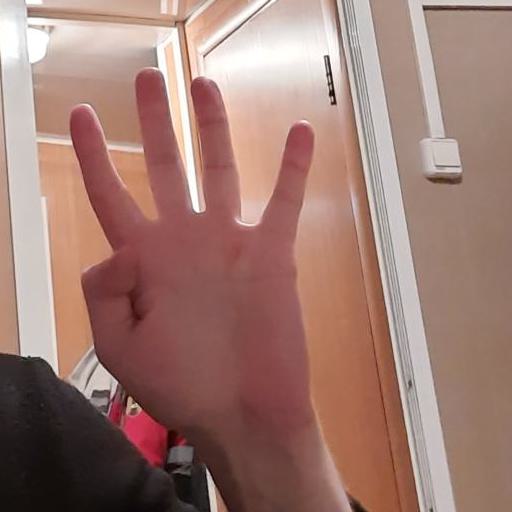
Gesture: four